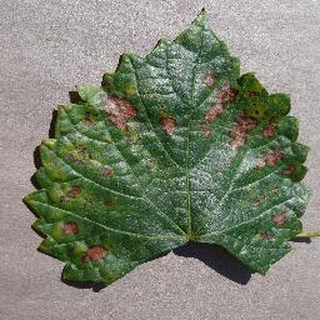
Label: grape_esca_black_measles